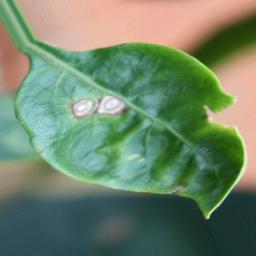
Label: cercospora